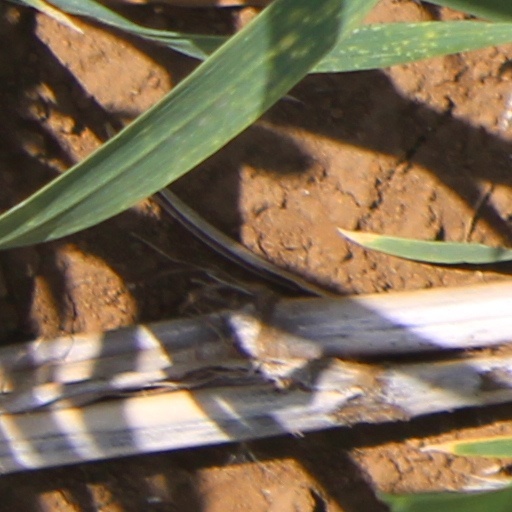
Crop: wheat